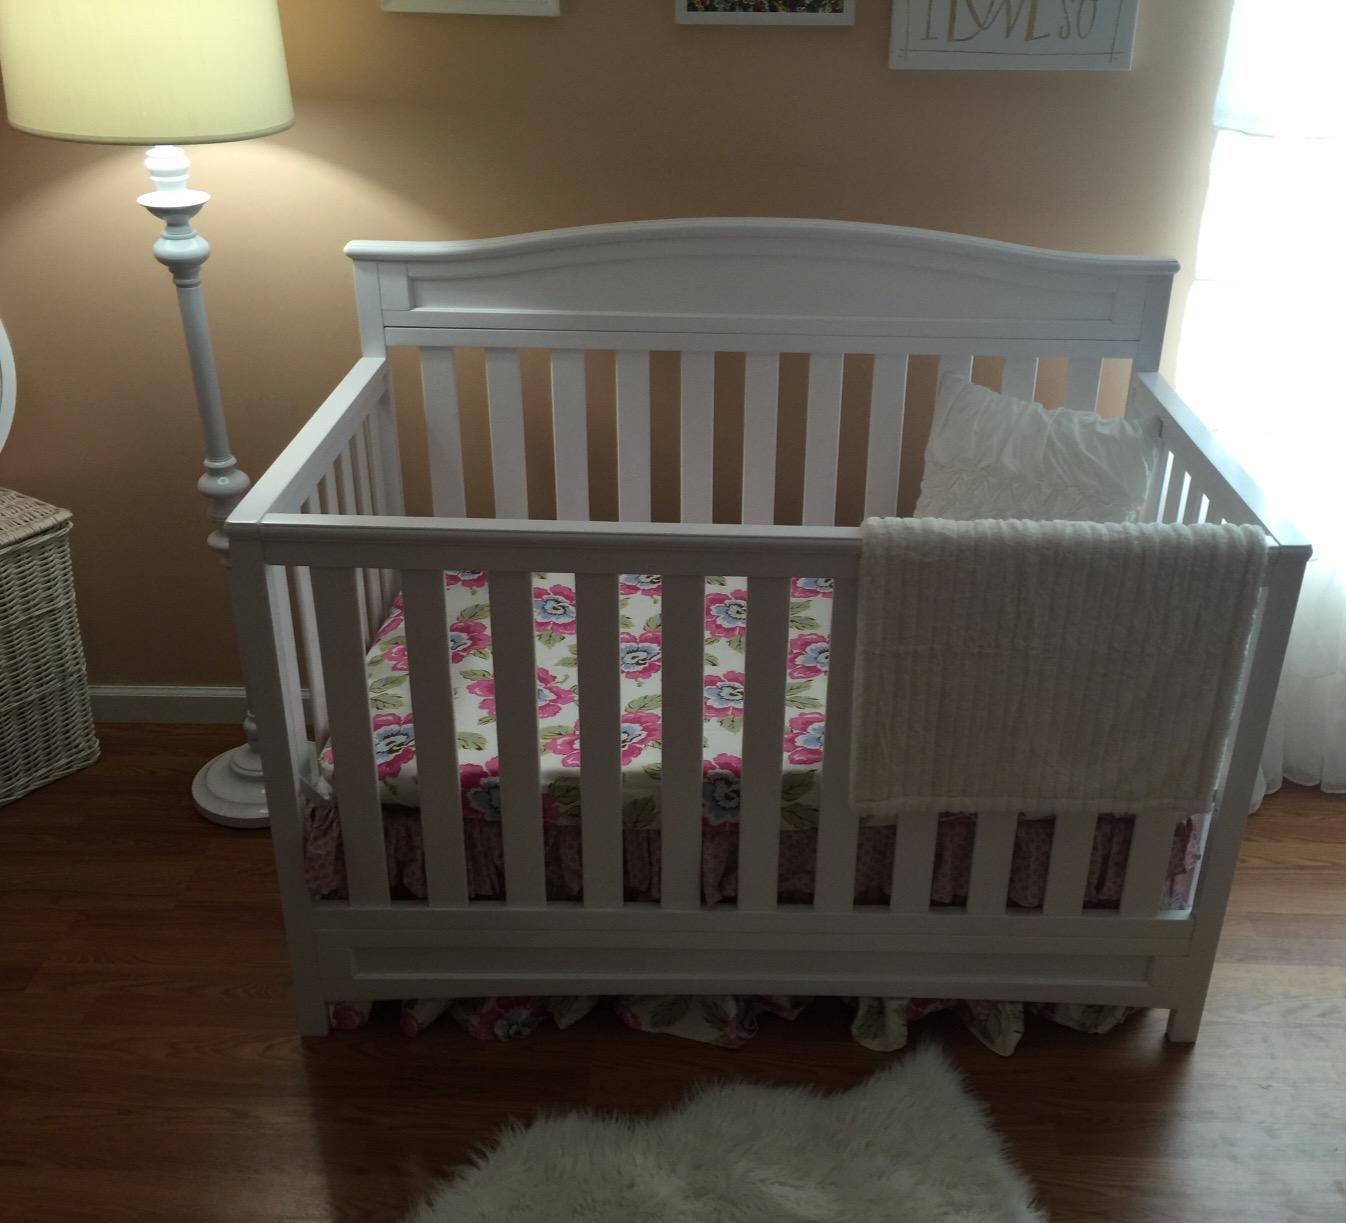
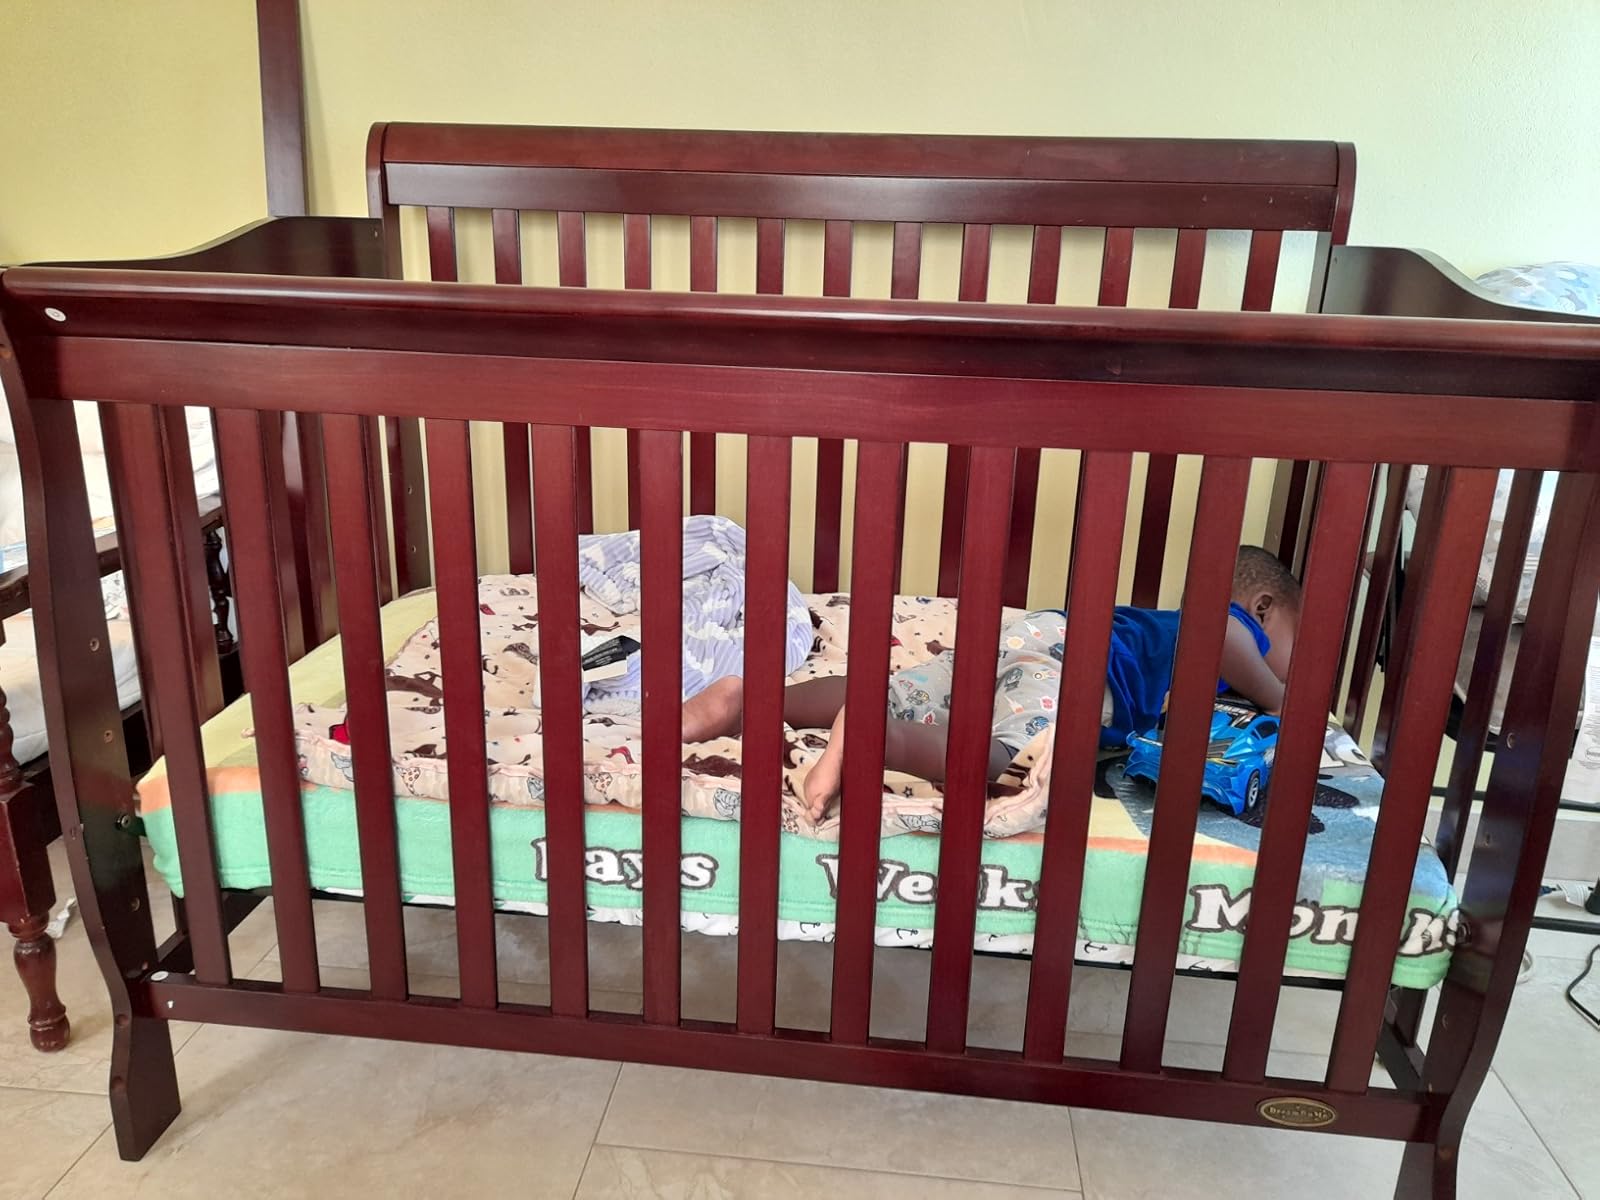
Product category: products_crib
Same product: no